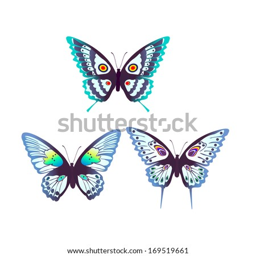
the vector collection of butterflies in blue colors